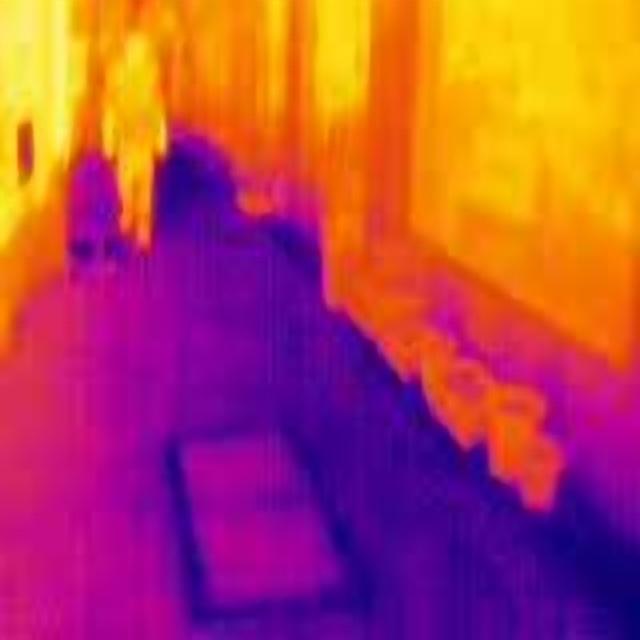
Detected objects:
label: person